Nan Tien Temple

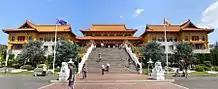
The main entrance to the Nan Tien Temple complex, with the Great Mercy Shrine at centre.

Fo Guang Shan Nan Tien Temple is a Buddhist temple complex located in Berkeley, on the southern outskirts of the Australian city of Wollongong, approximately south of Sydney.